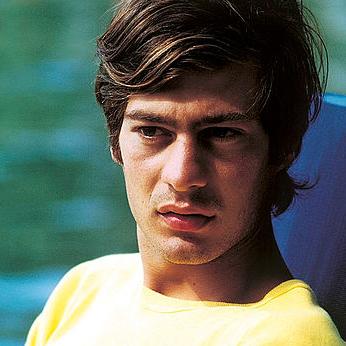
Age: 22